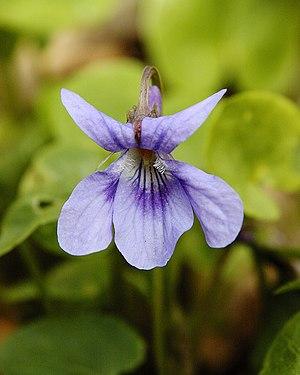
La Violette des bois ou Violette de Reichenbach est une plante herbacée de la famille des Violacées.